C. Vidyasagar Rao

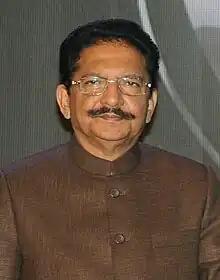
Official Portrait, 2014

Chennamaneni Vidyasagar Rao (born 12 February 1941) is an Indian politician from Telangana, associated with Bharatiya Janata Party. He served as Governor of Maharashtra from 2014 to 2019. As a member of the Bharatiya Janata Party, he had served as a Union Minister of State in the Ministry of Home Affairs in Atal Bihari Vajpayee's government from 1999. He was elected to the Lok Sabha in 1998 and 1999 (13th Lok Sabha) from Karimnagar (Lok Sabha constituency).